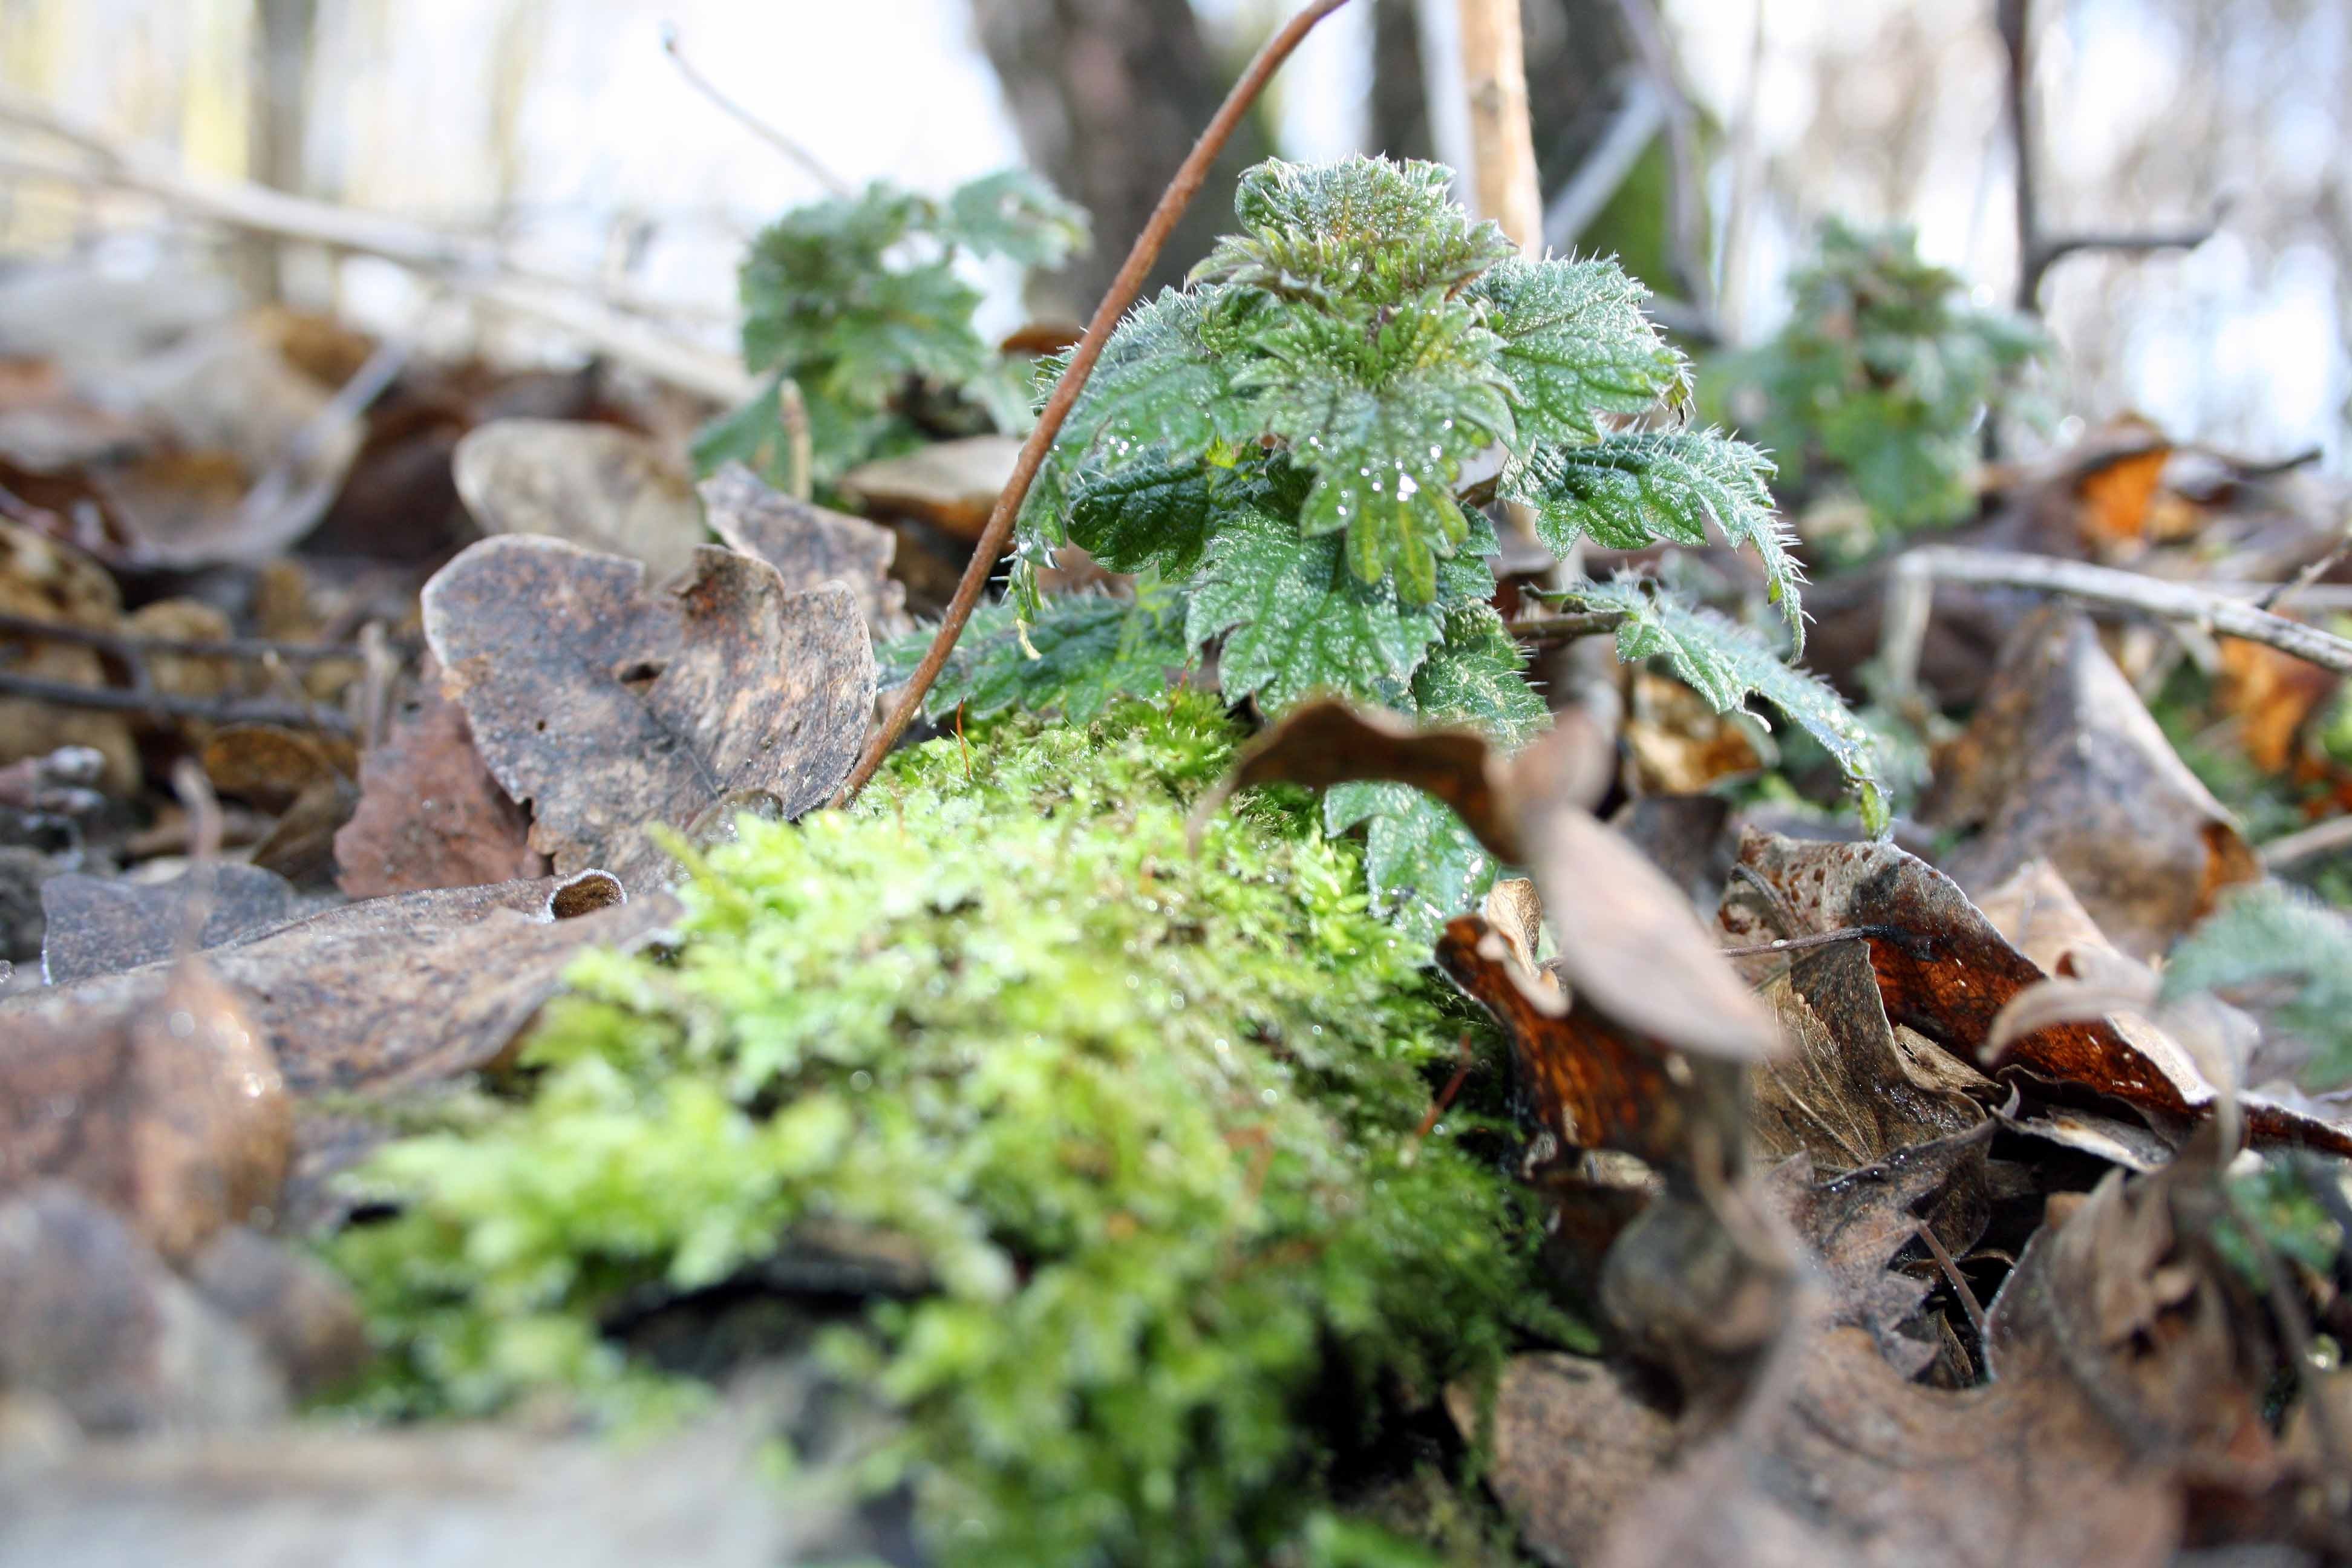
plant, leaf, flower, moss, wildlife, produce, flora, fauna, houseplant, forest floor, stinging nettle